Answer in natural language. Which point is closer to the camera taking this photo, point B  or point C? Choose between the following options: C or B
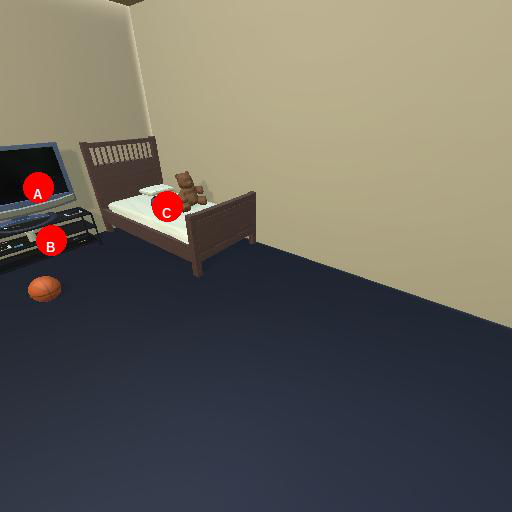
<answer>C</answer>